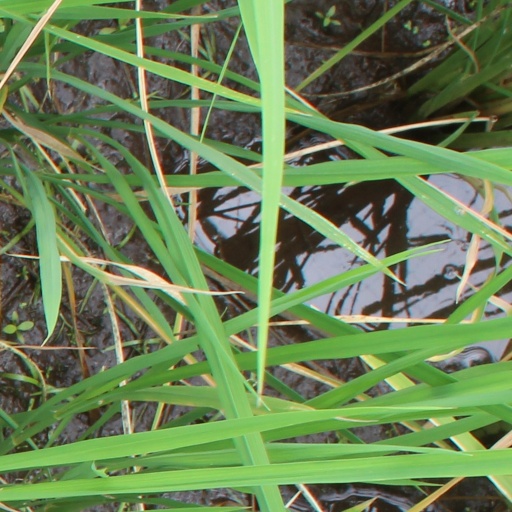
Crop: rice